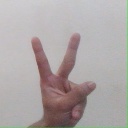
अक्षर: क